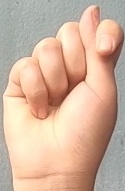
ASL sign: T